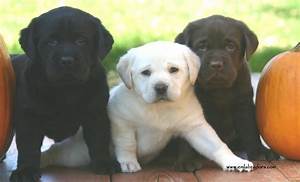
Label: cane